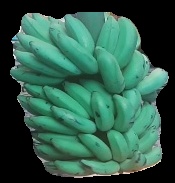
Variety: elakki-bale
Grade: grade2